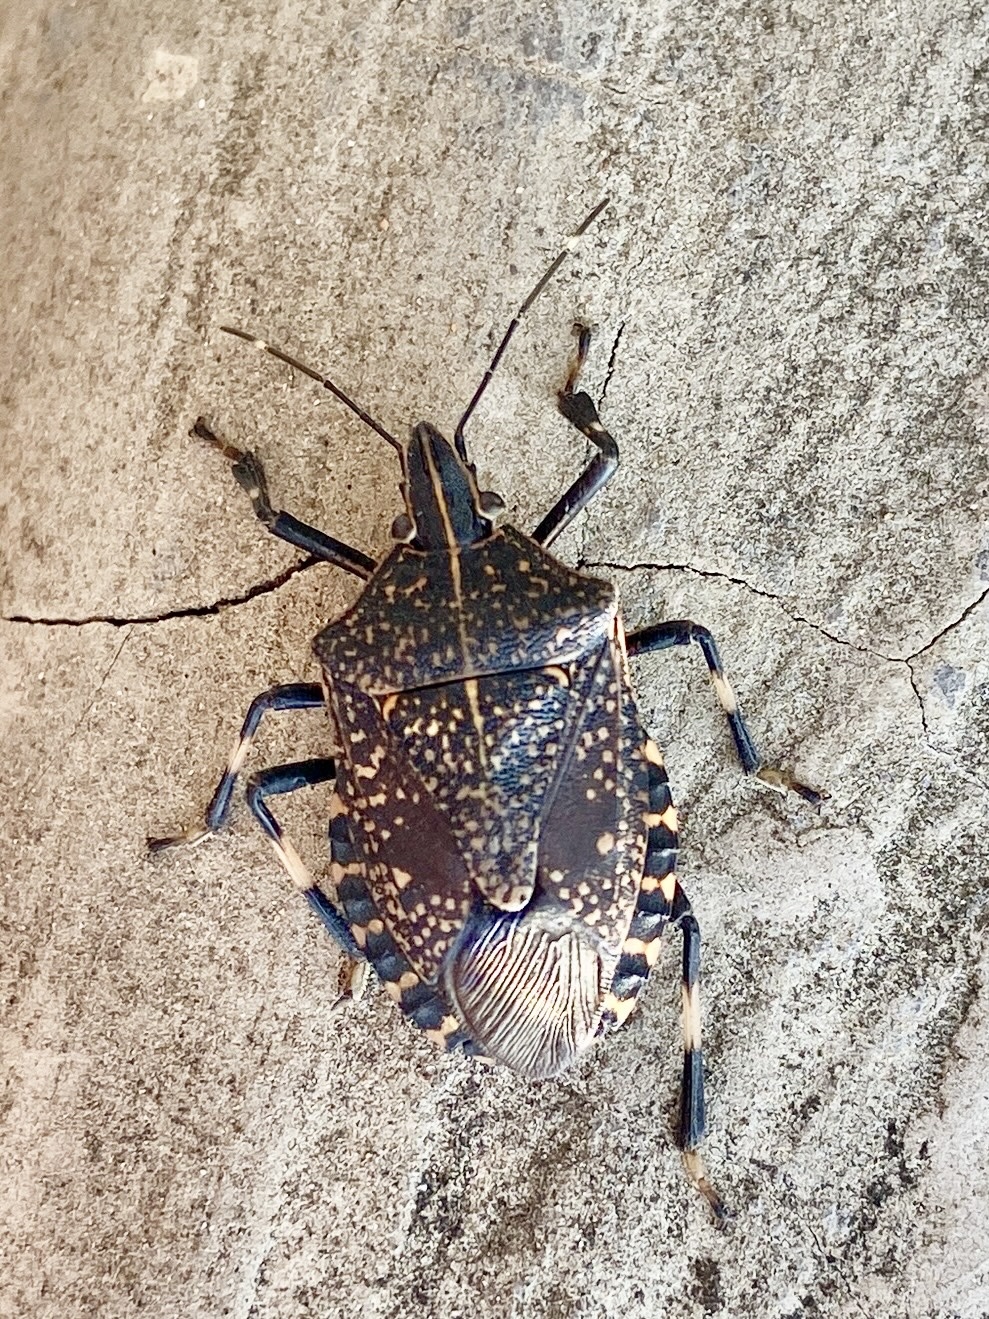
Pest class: stink_bug